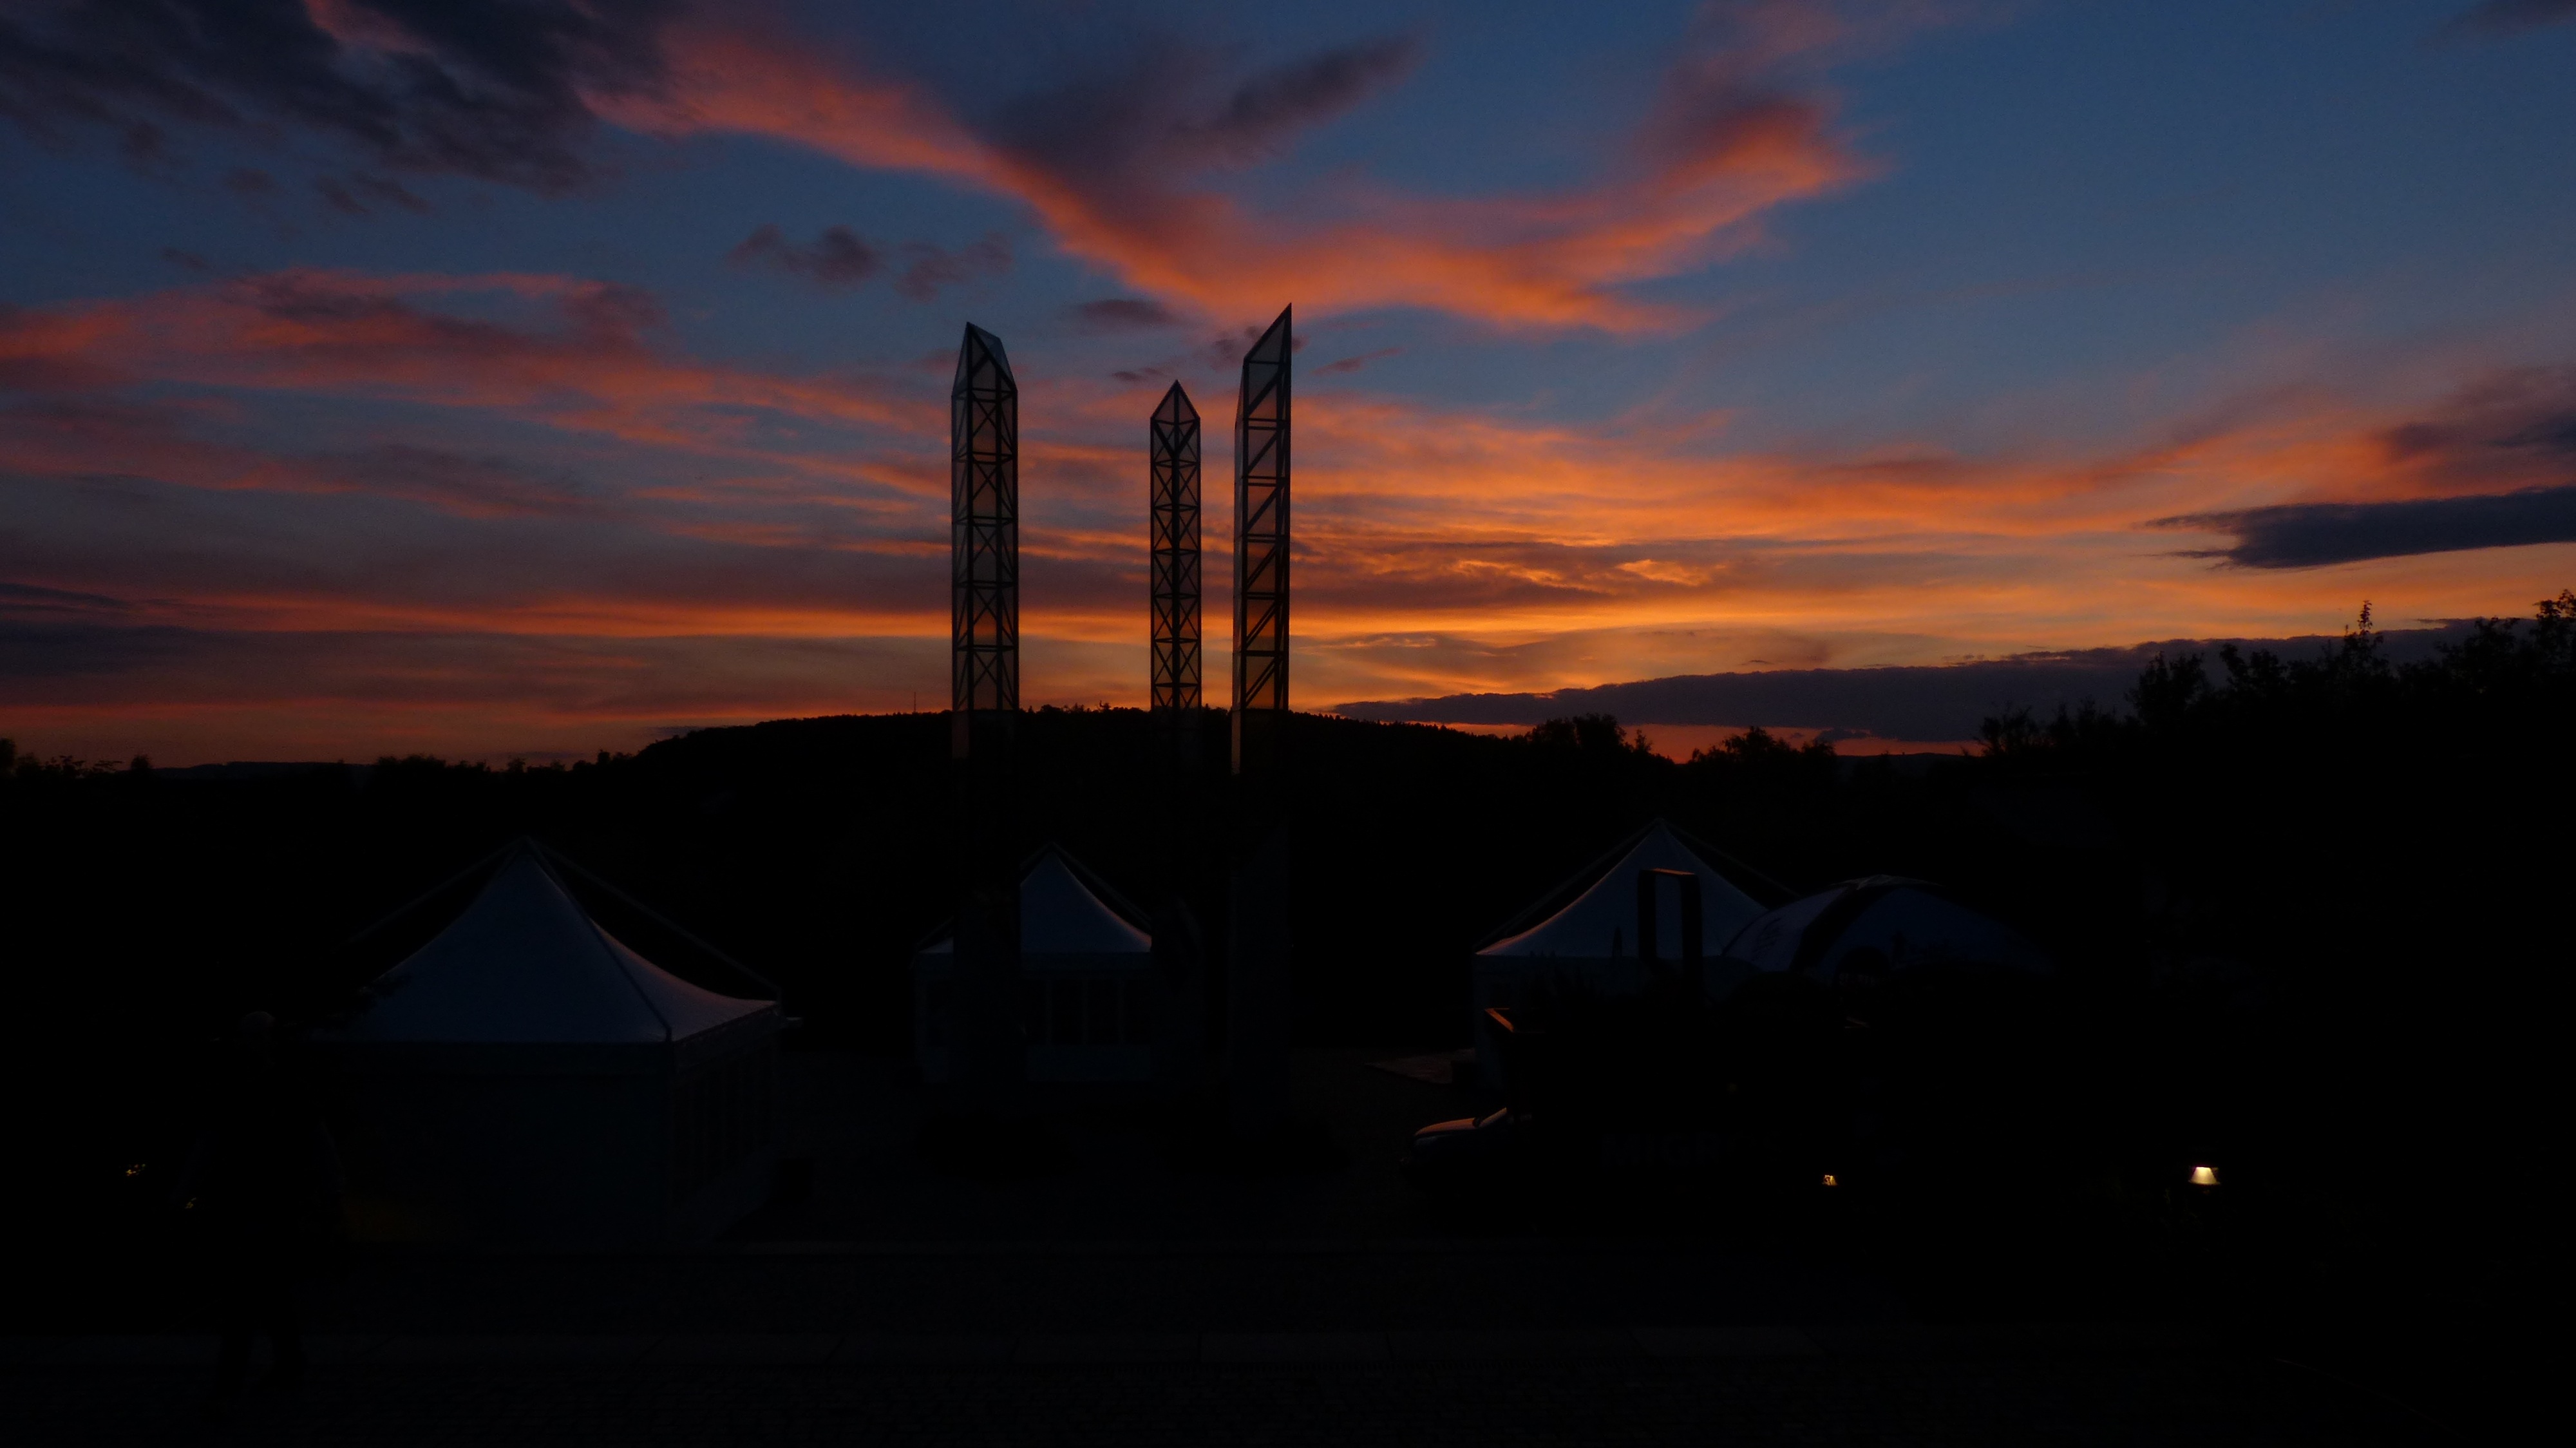
horizon, cloud, sky, sun, sunrise, sunset, sunlight, morning, dawn, atmosphere, dusk, evening, darkness, artwork, art, clouds, switzerland, zurich, columnar, afterglow, modern art, steles, red sky at morning, glass columns, uni irchel, university of irchel